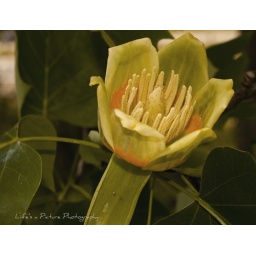
This is a bloom on a tree near my house in Black Mountain, NC